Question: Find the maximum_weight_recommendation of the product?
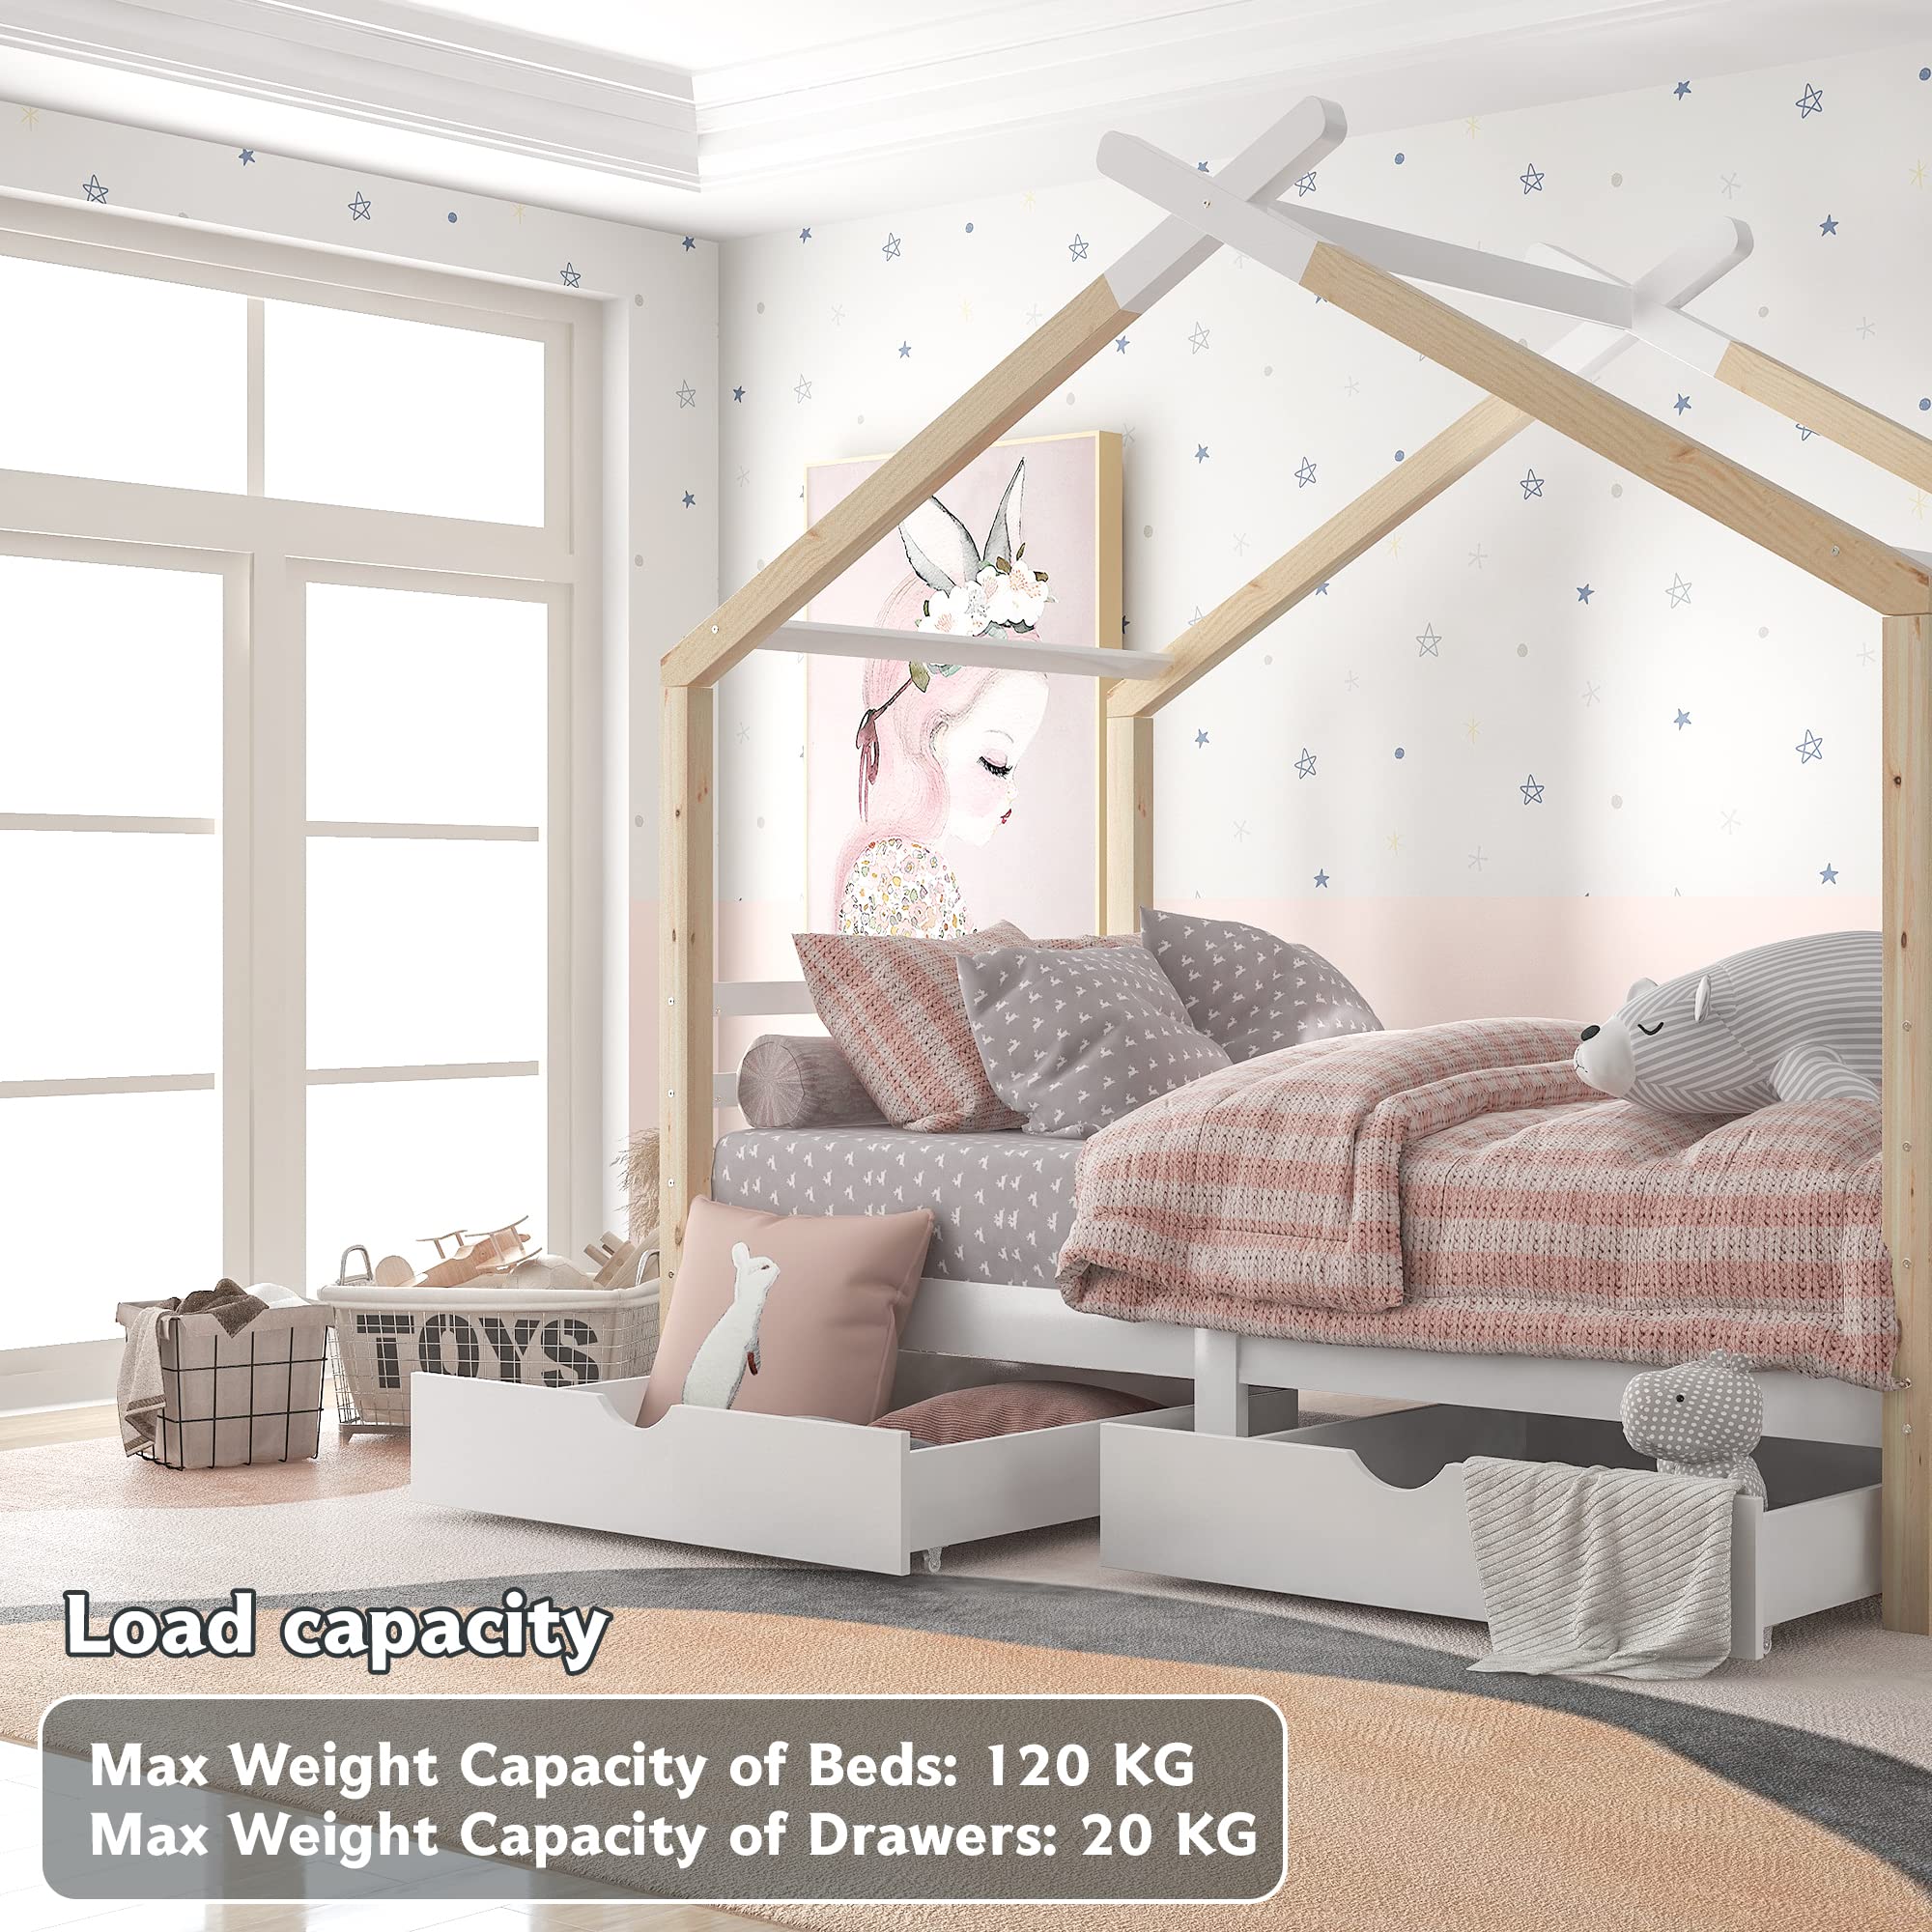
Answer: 120 kilogram